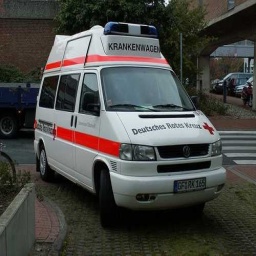
Label: ambulance